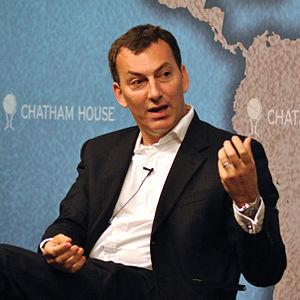
Mark L. Urban, né le 26 janvier 1961 à Marylebone, est un journaliste, écrivain et historien britannique. Il est spécialisé dans l'histoire militaire.